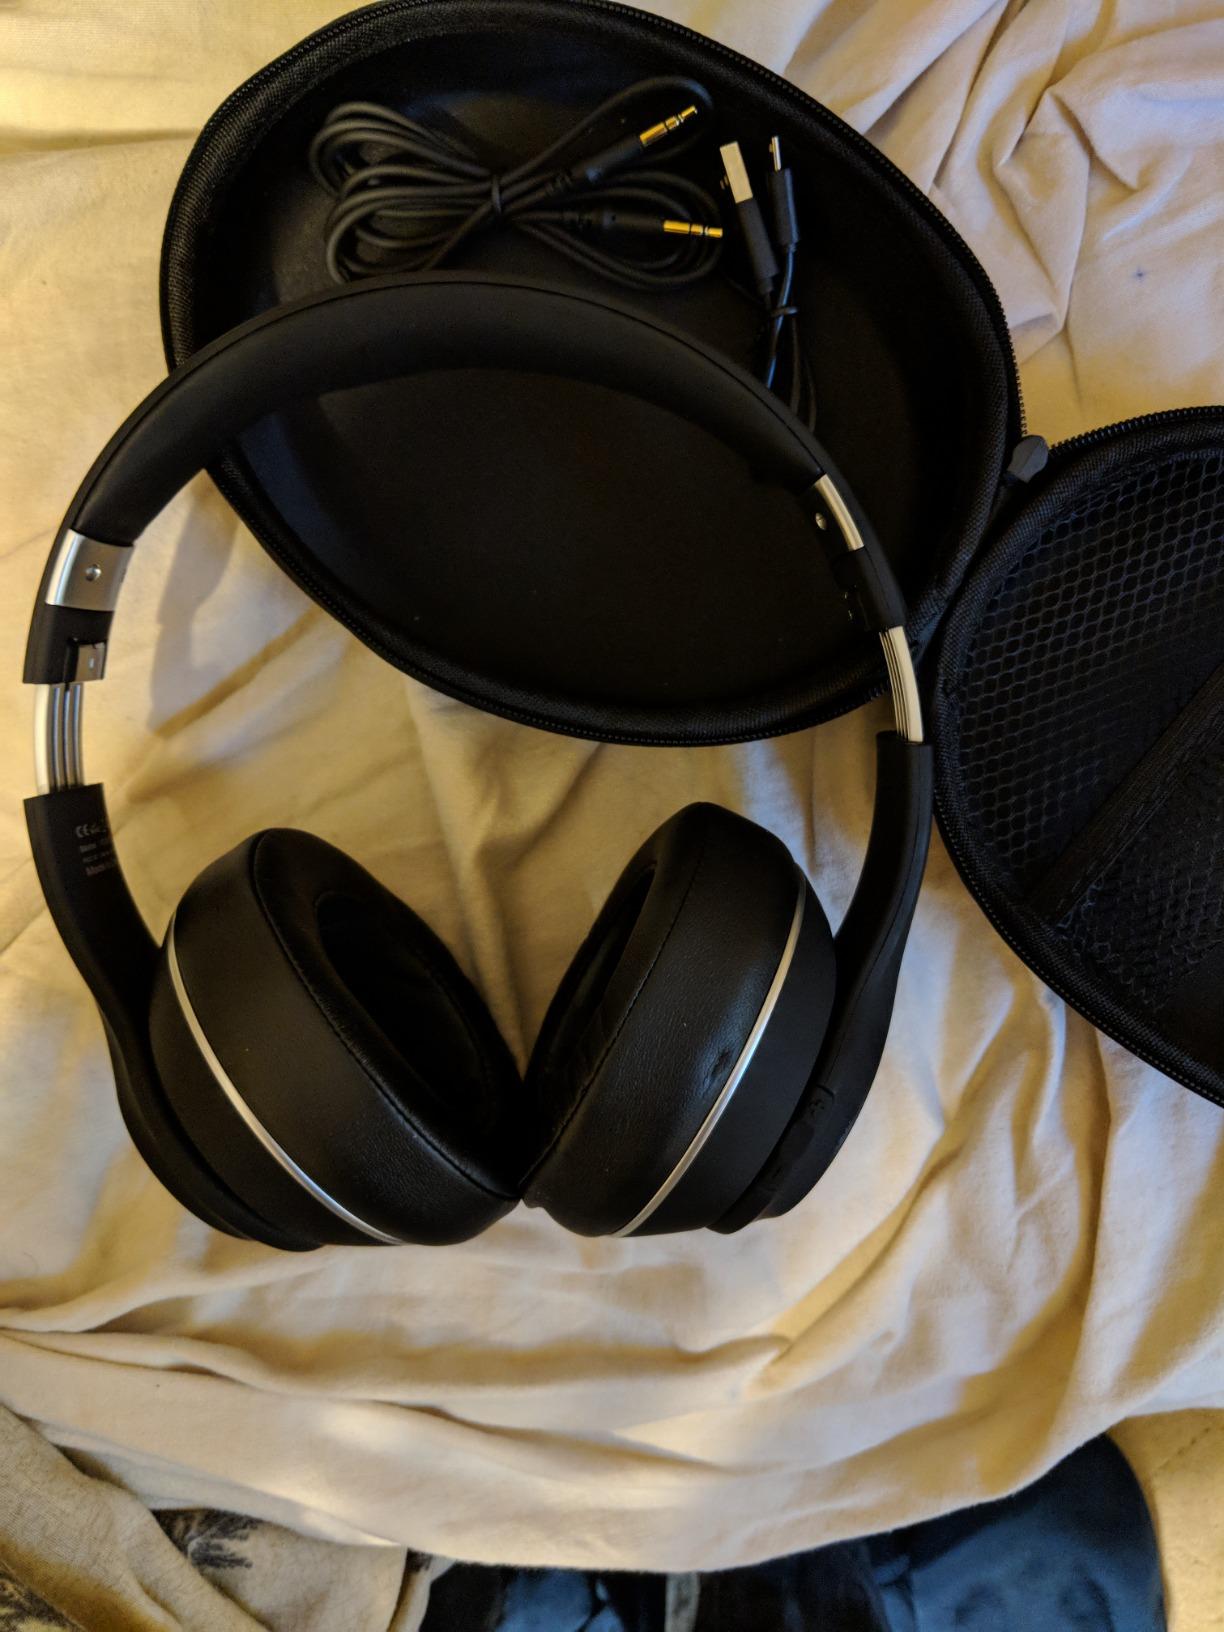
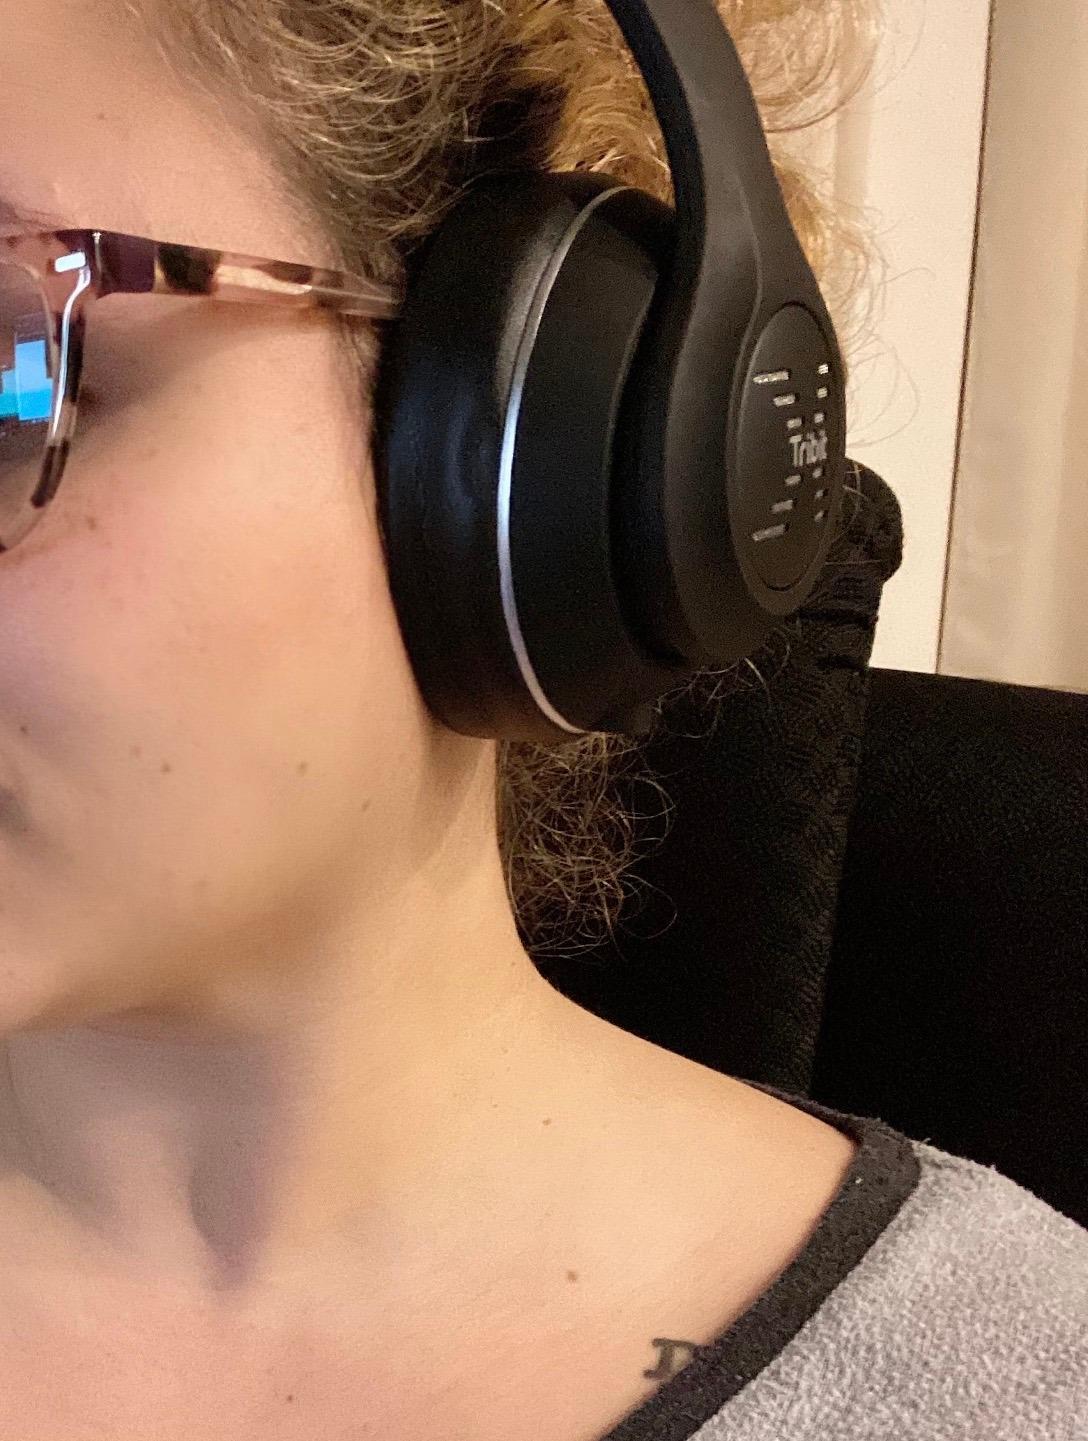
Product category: headphones
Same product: yes